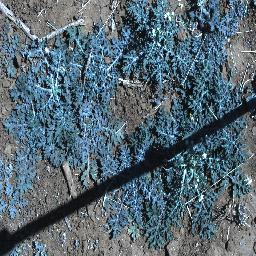
Label: parthenium